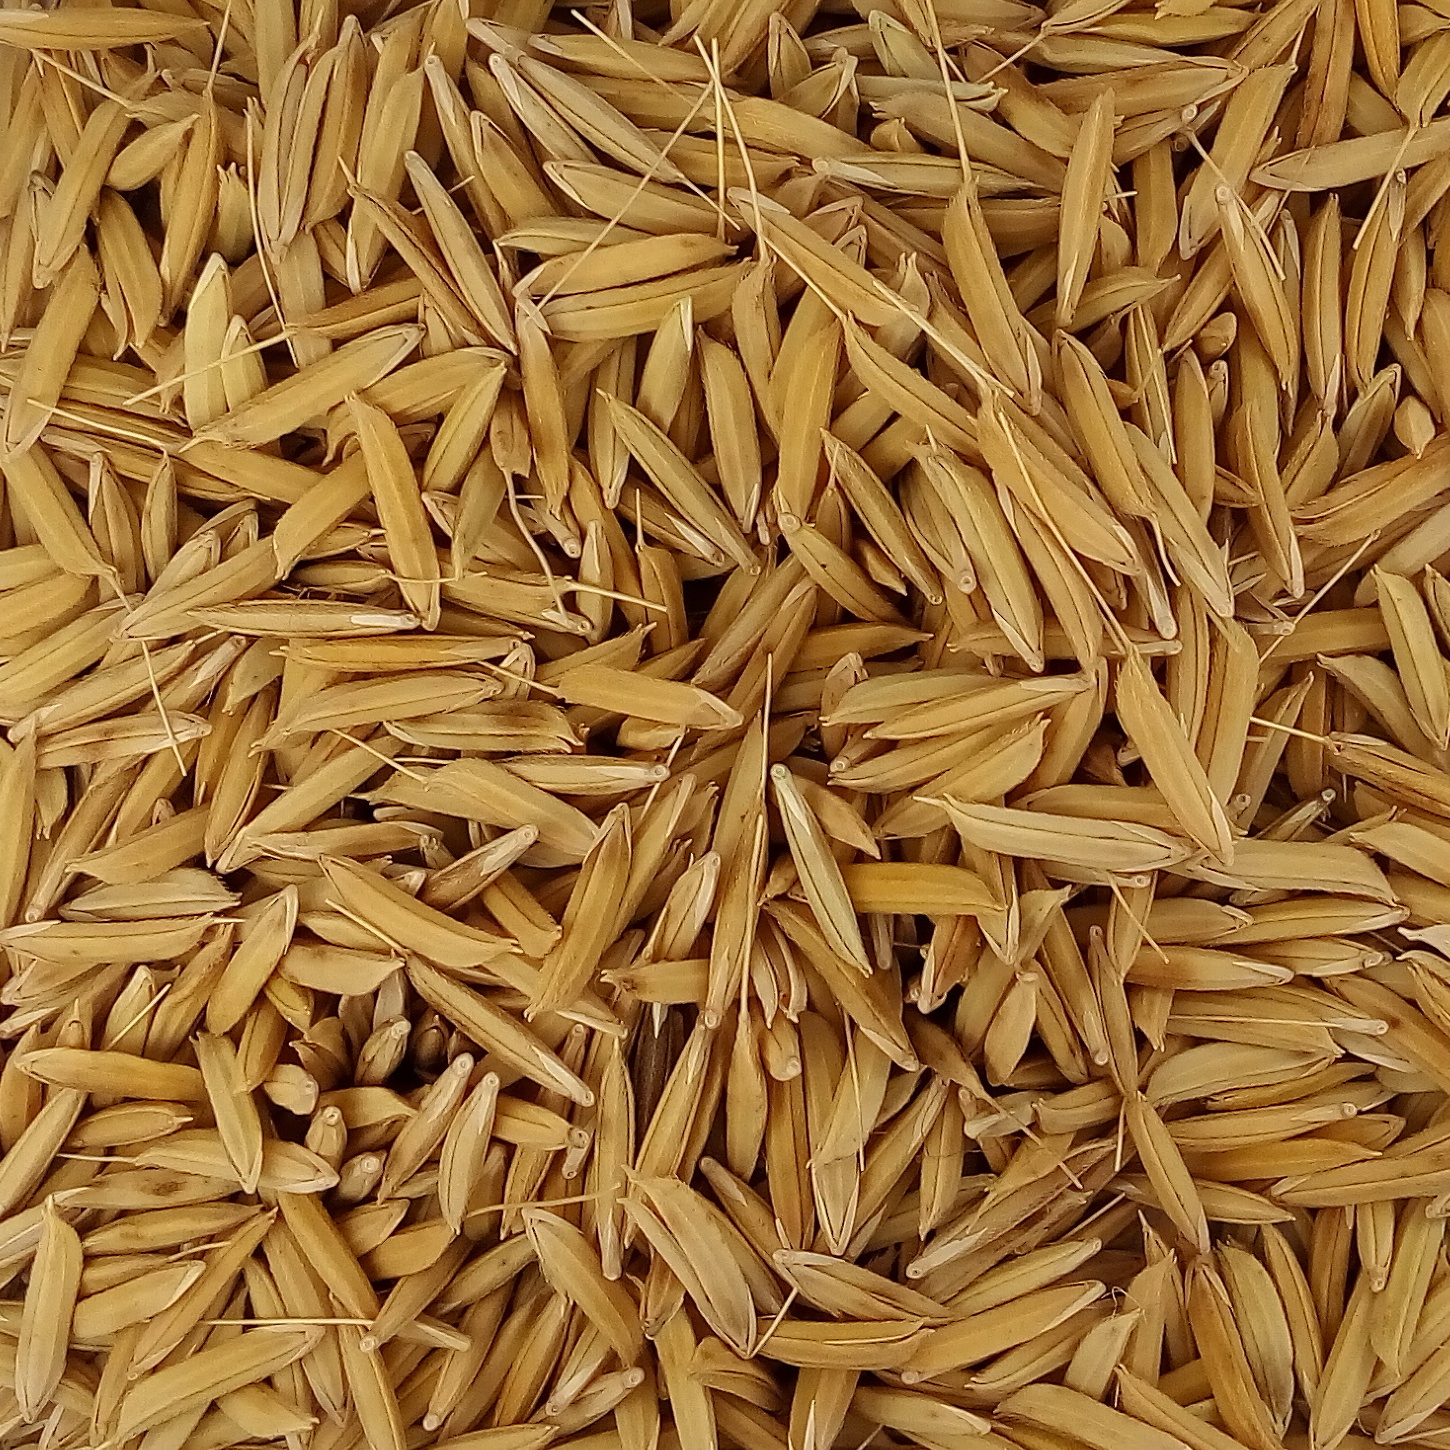
Rice seed variety: 1728